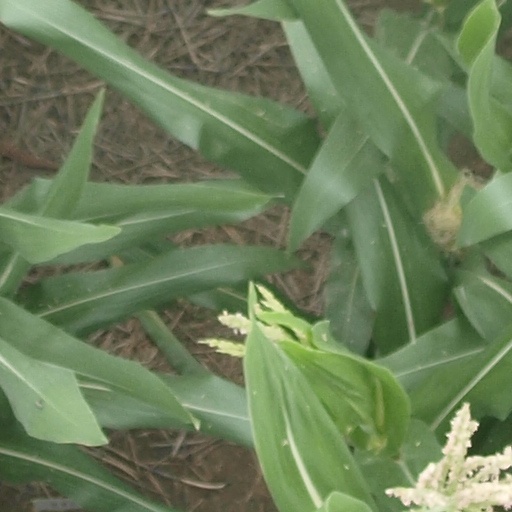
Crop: maize; corn